TNT Africa

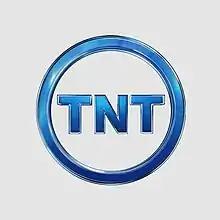
TNT Africa 2018–2021 logo.

On 1 January 2016, TCM MEA was split into TCM Africa and TCM MENA. On 21 September 2018, TCM Africa was rebranded to TNT Africa with this version being a movie channel carrying a bit of Turner Classic Movies in its line-up for a modern audience across Africa on DStv and Black. The rebranding allowed TCM Africa to offer such films as "Doom", "Gladiator" "The Green Mile", "", "The Illusionist", "Robin Hood", and "Tango & Cash" for at least two days. On 18 December 2018, TNT Africa and Cartoon Network Africa were launched in HD on DStv. In January 2021, TNT Africa was rebranded, and announced on 22 January that the channel would begin airing AEW Dynamite with their secondary show AEW Rampage airing later that year.